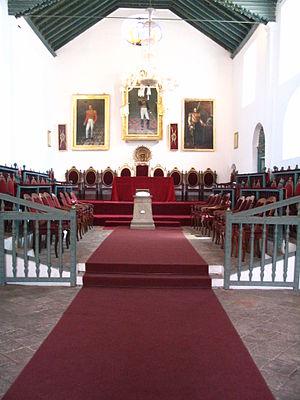
C'est dans cette salle que fut signée l'indépendance de la Bolivie. Cet édifice se trouve à Sucre. Author: User:Anakin